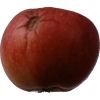
Label: Apple 17